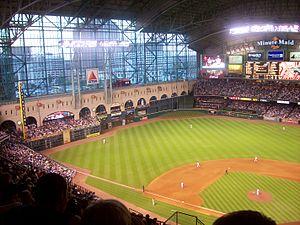
La Saison 2011 des Astros de Houston est la 50ᵉ saison en ligue majeure pour cette franchise. Pour la première fois de leur histoire l'équipe perd plus de 100 parties, et elle termine l'année avec le pire dossier du baseball majeur, soit 106 défaites et seulement 56 victoires.